Sahlen Field

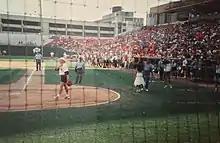
Celebrity softball game at StarGaze, June 1993

The annual National Old-Timers Baseball Classic was held at the venue from 1988 to 1990.